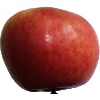
Label: apple_crimson_snow